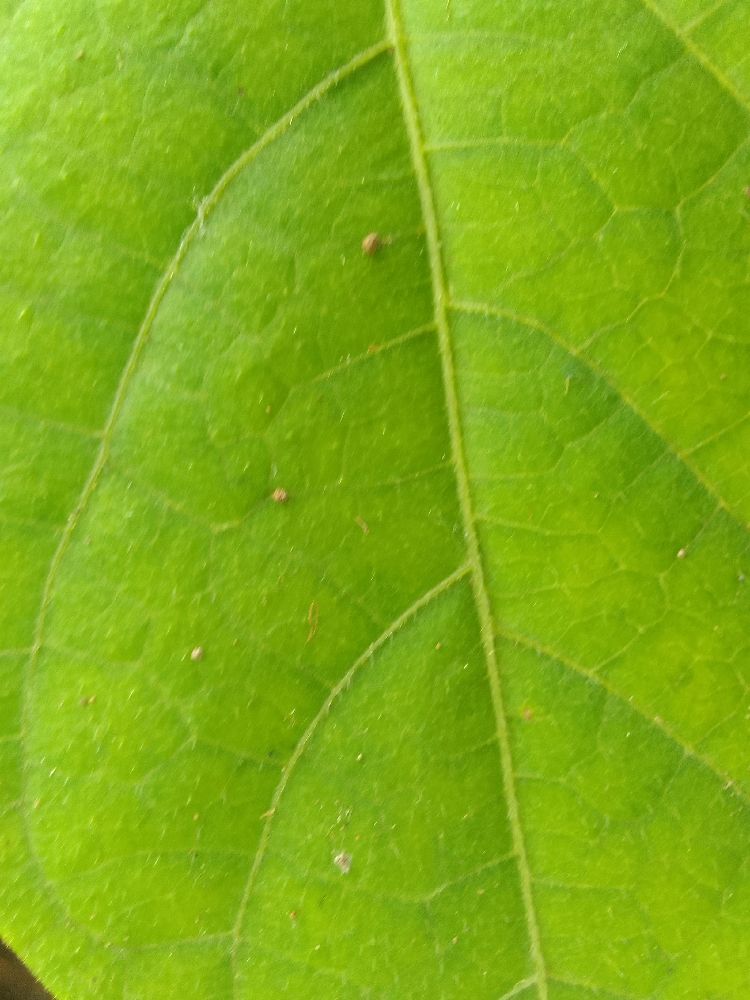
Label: healthy